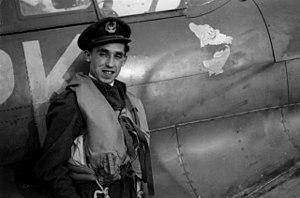
Franciszek Kornicki est un pilote de chasse polonais, le dernier commandant d'un squadron polonais de la Seconde Guerre mondiale.